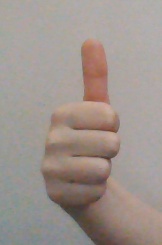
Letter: aleff